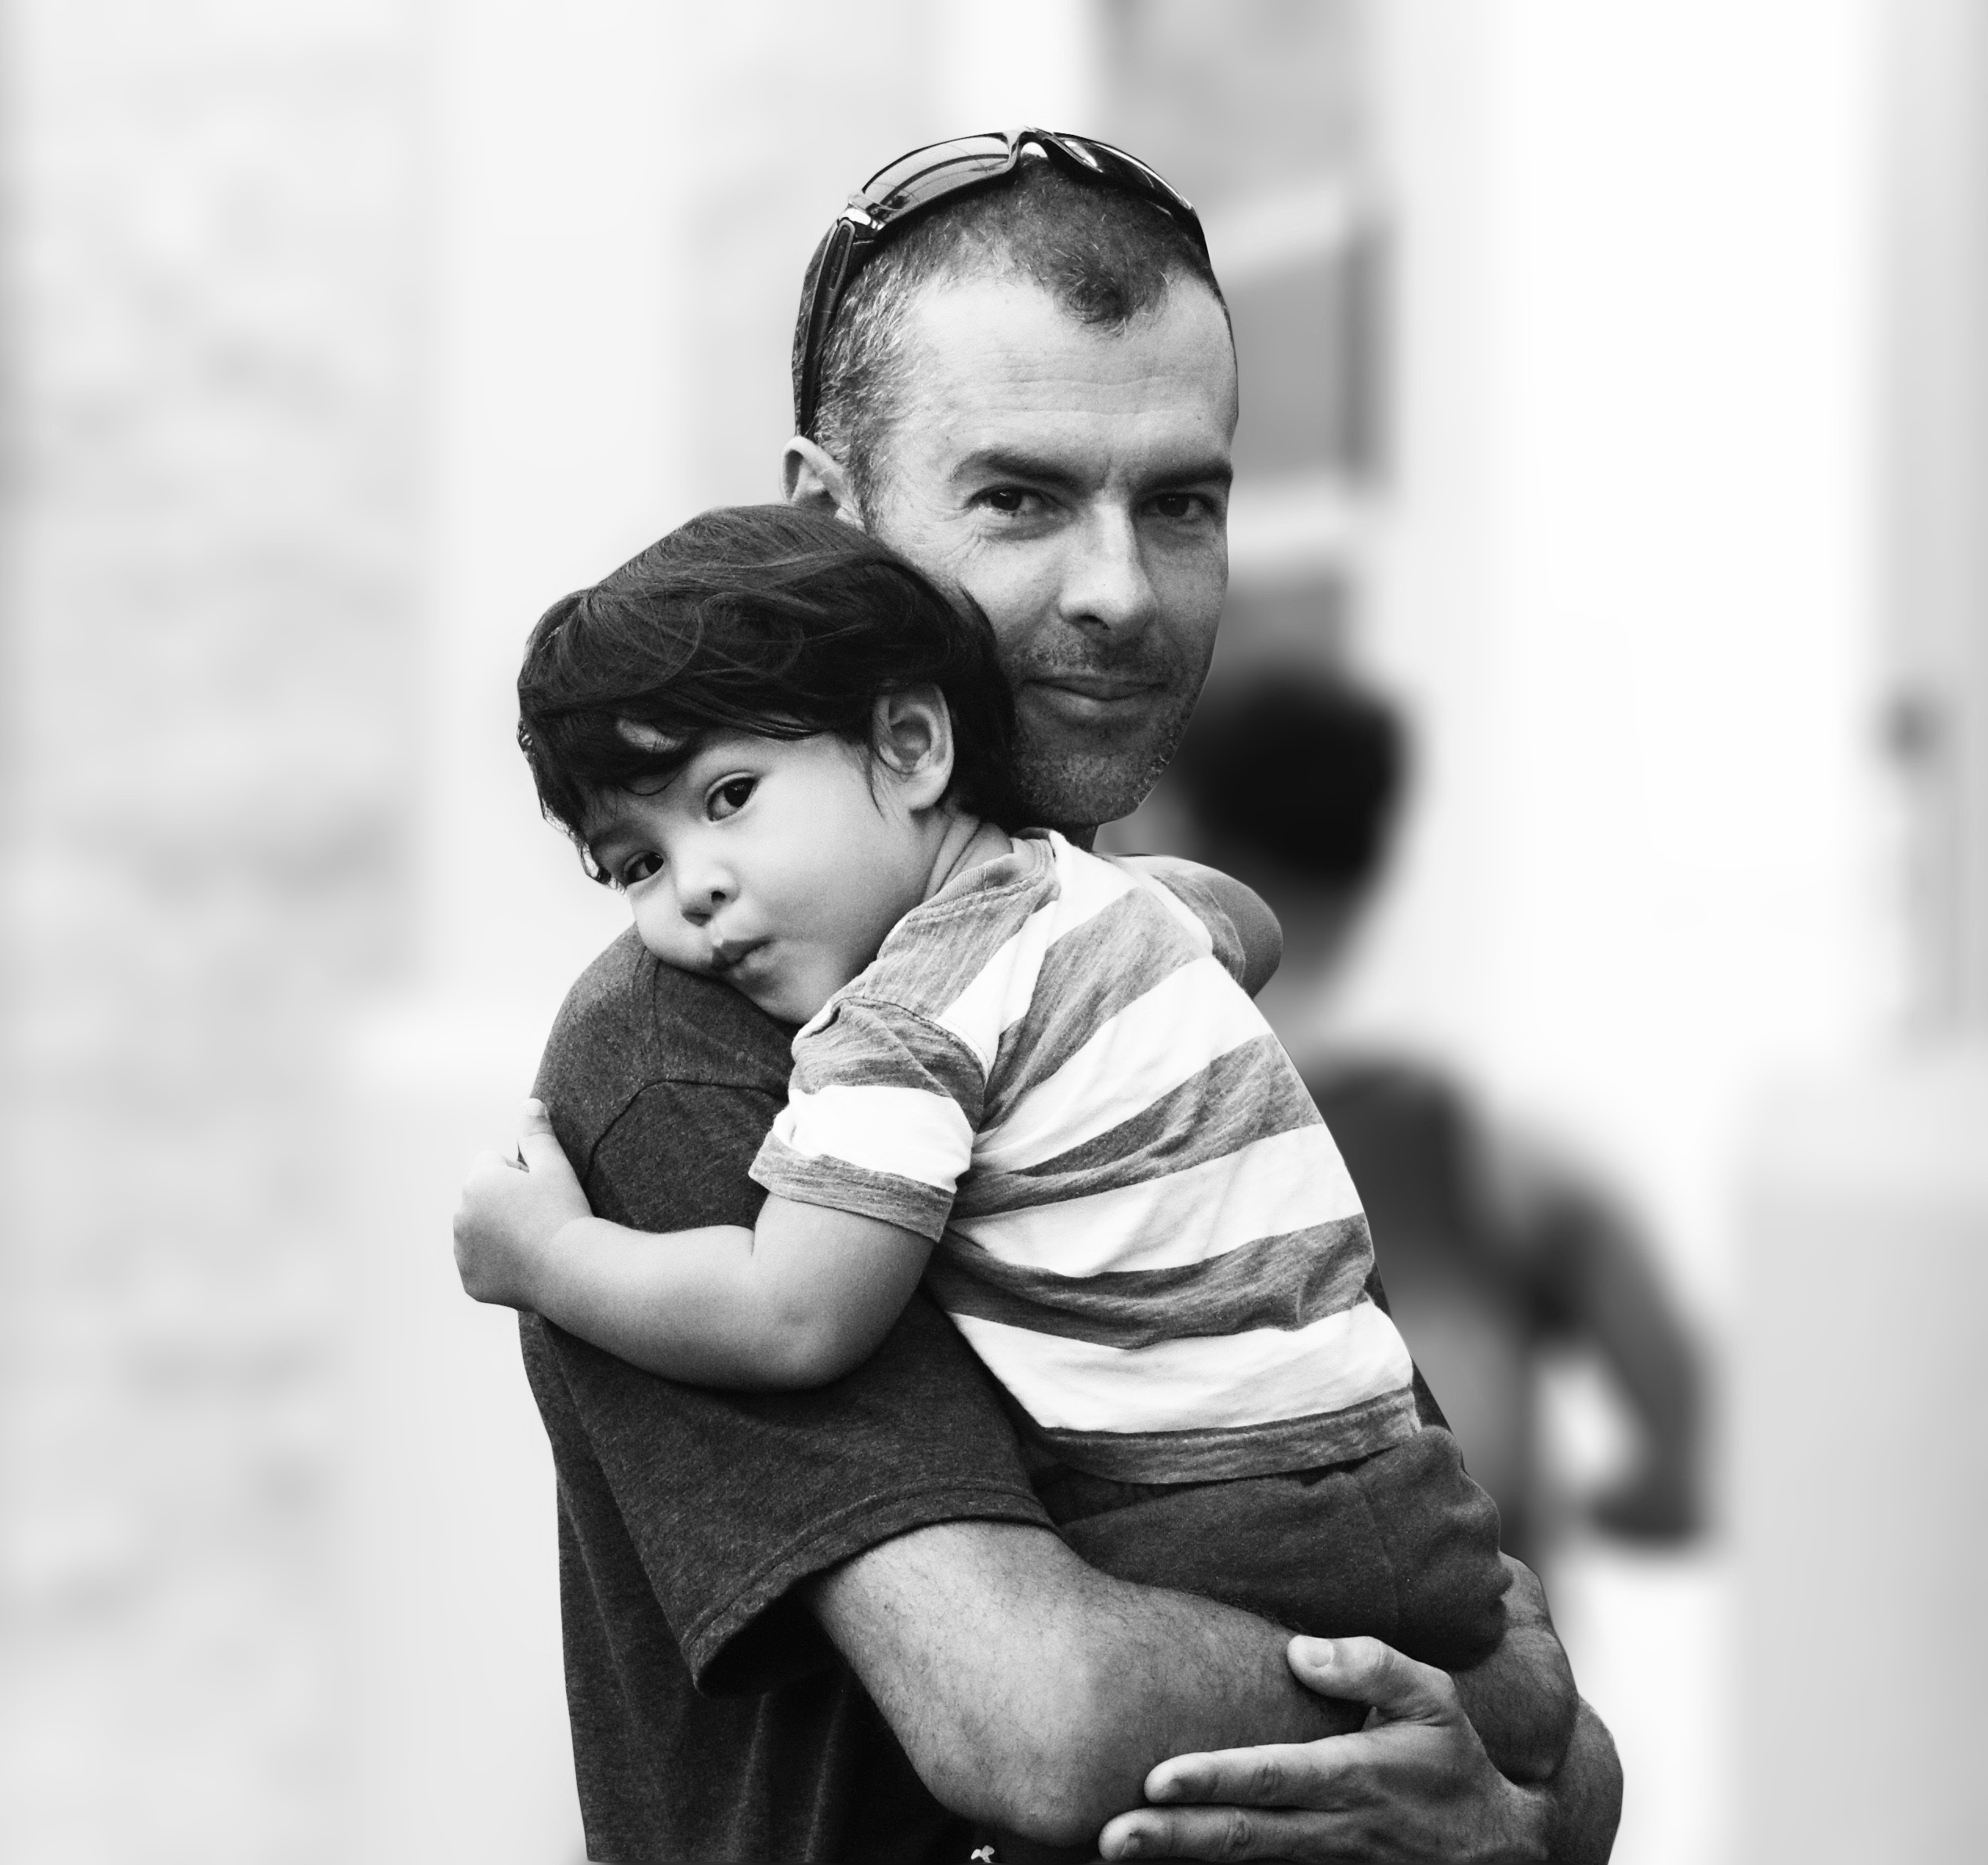
man, person, black and white, people, photography, male, portrait, father, child, monochrome, son, family, photograph, familia, parrent, uncle, nephew, on arms, interaction, photo shoot, monochrome photography, portrait photography